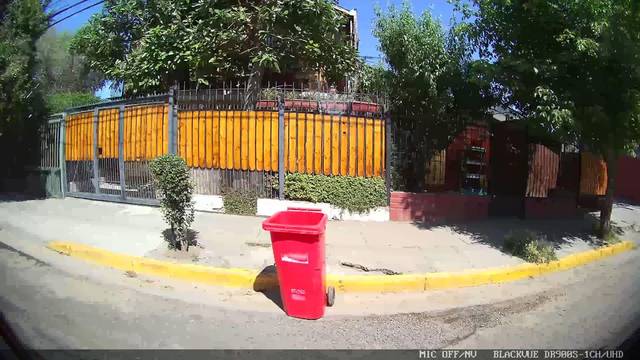
Region: Chile
Coordinates: -33.505, -70.575